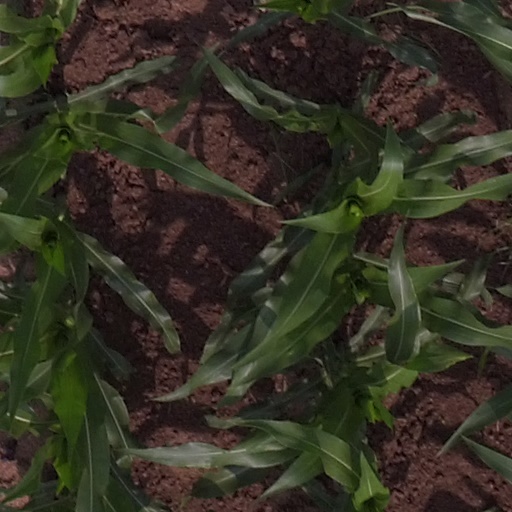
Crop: maize; corn